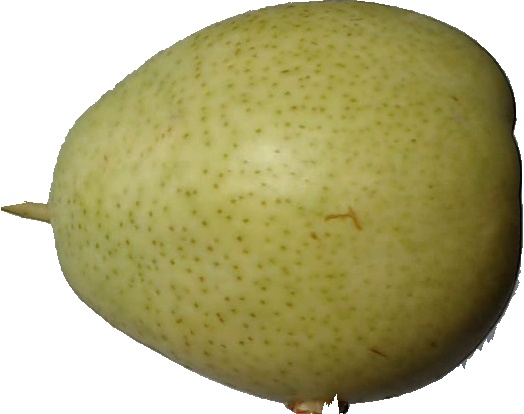
Label: pear_1